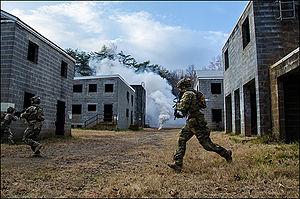
La FBI Hostage Rescue Team / HRT est une unité de contre-terrorisme et de libération d'otage du Federal Bureau of Investigation des États-Unis d'Amérique fondée en 1982 par Danny Coulson, ancien sous-directeur adjoint du FBI.